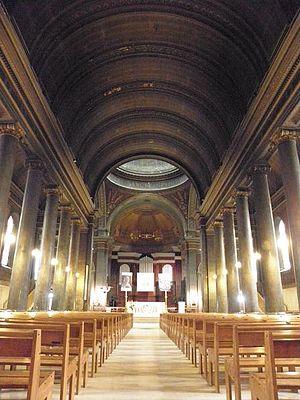
Intérieur de l'église St-Pothin de Lyon
L'église Saint-Pothin est un édifice religieux de la ville de Lyon, situé place Édgar Quinet dans le quartier Foch, dans le 6ᵉ arrondissement. Par arrêté préfectoral du 2 mai 2007, elle a fait l’objet dans son intégralité d’une inscription au titre des Monuments Historiques.